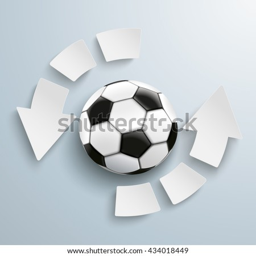
white arrows with football on the gray background .